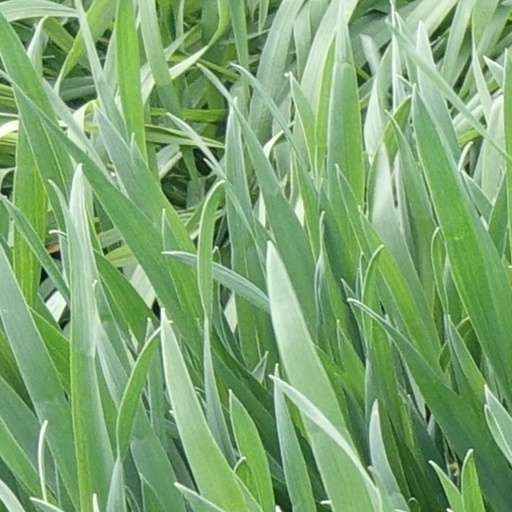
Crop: wheat